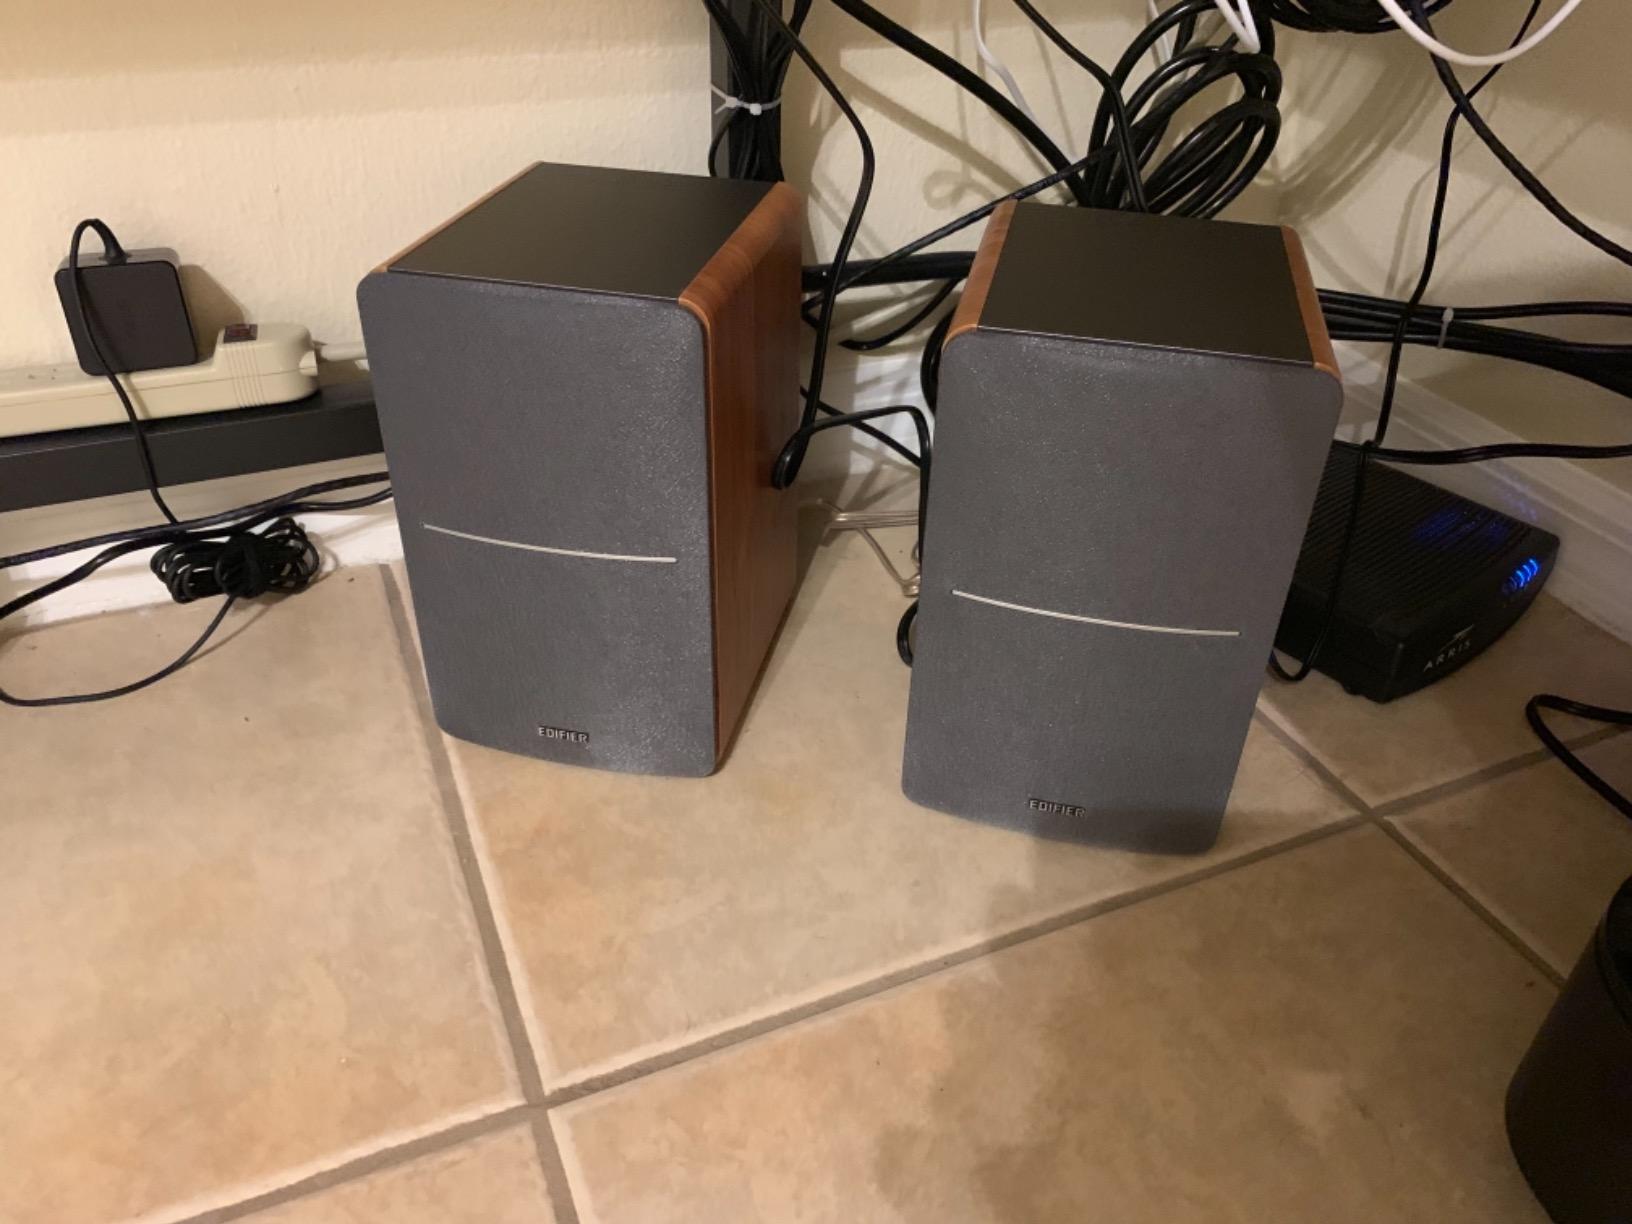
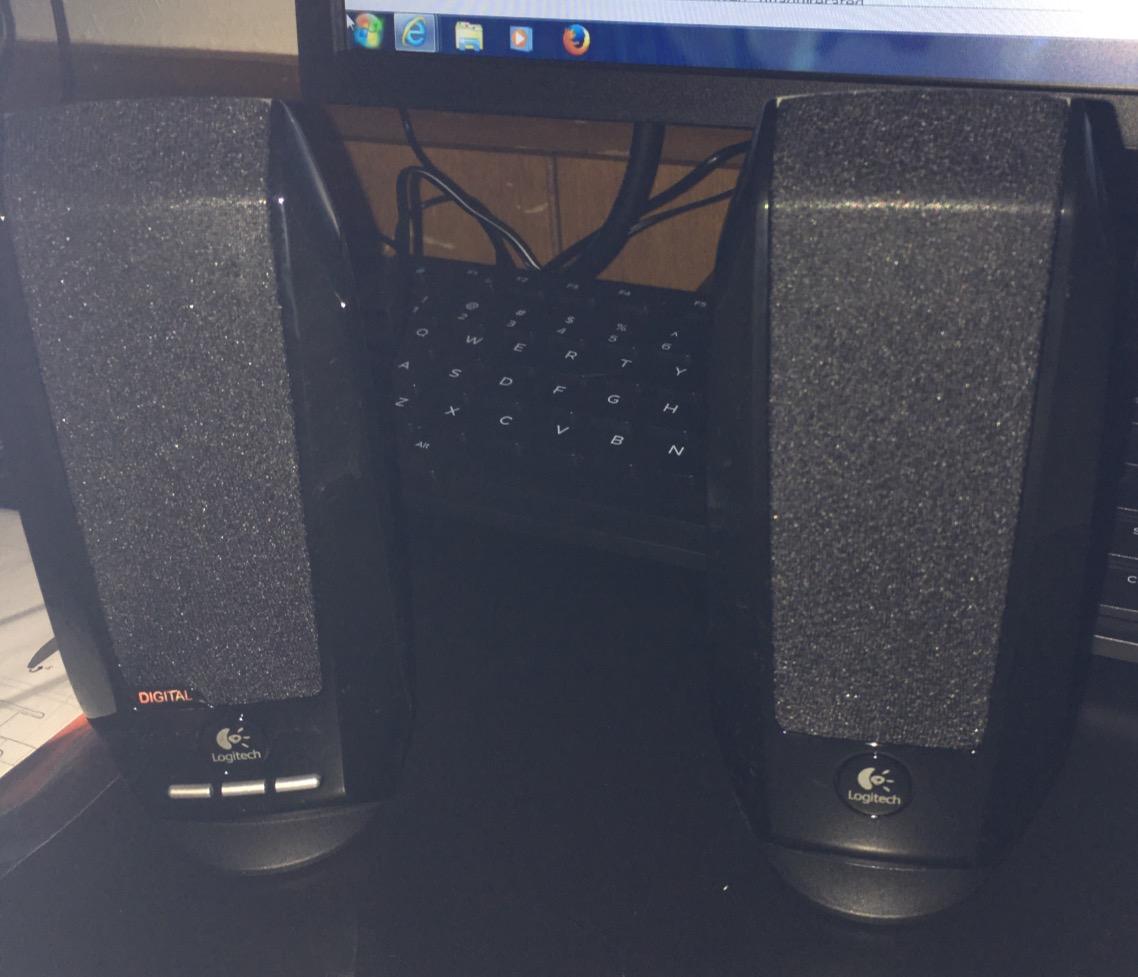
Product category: speaker
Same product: no